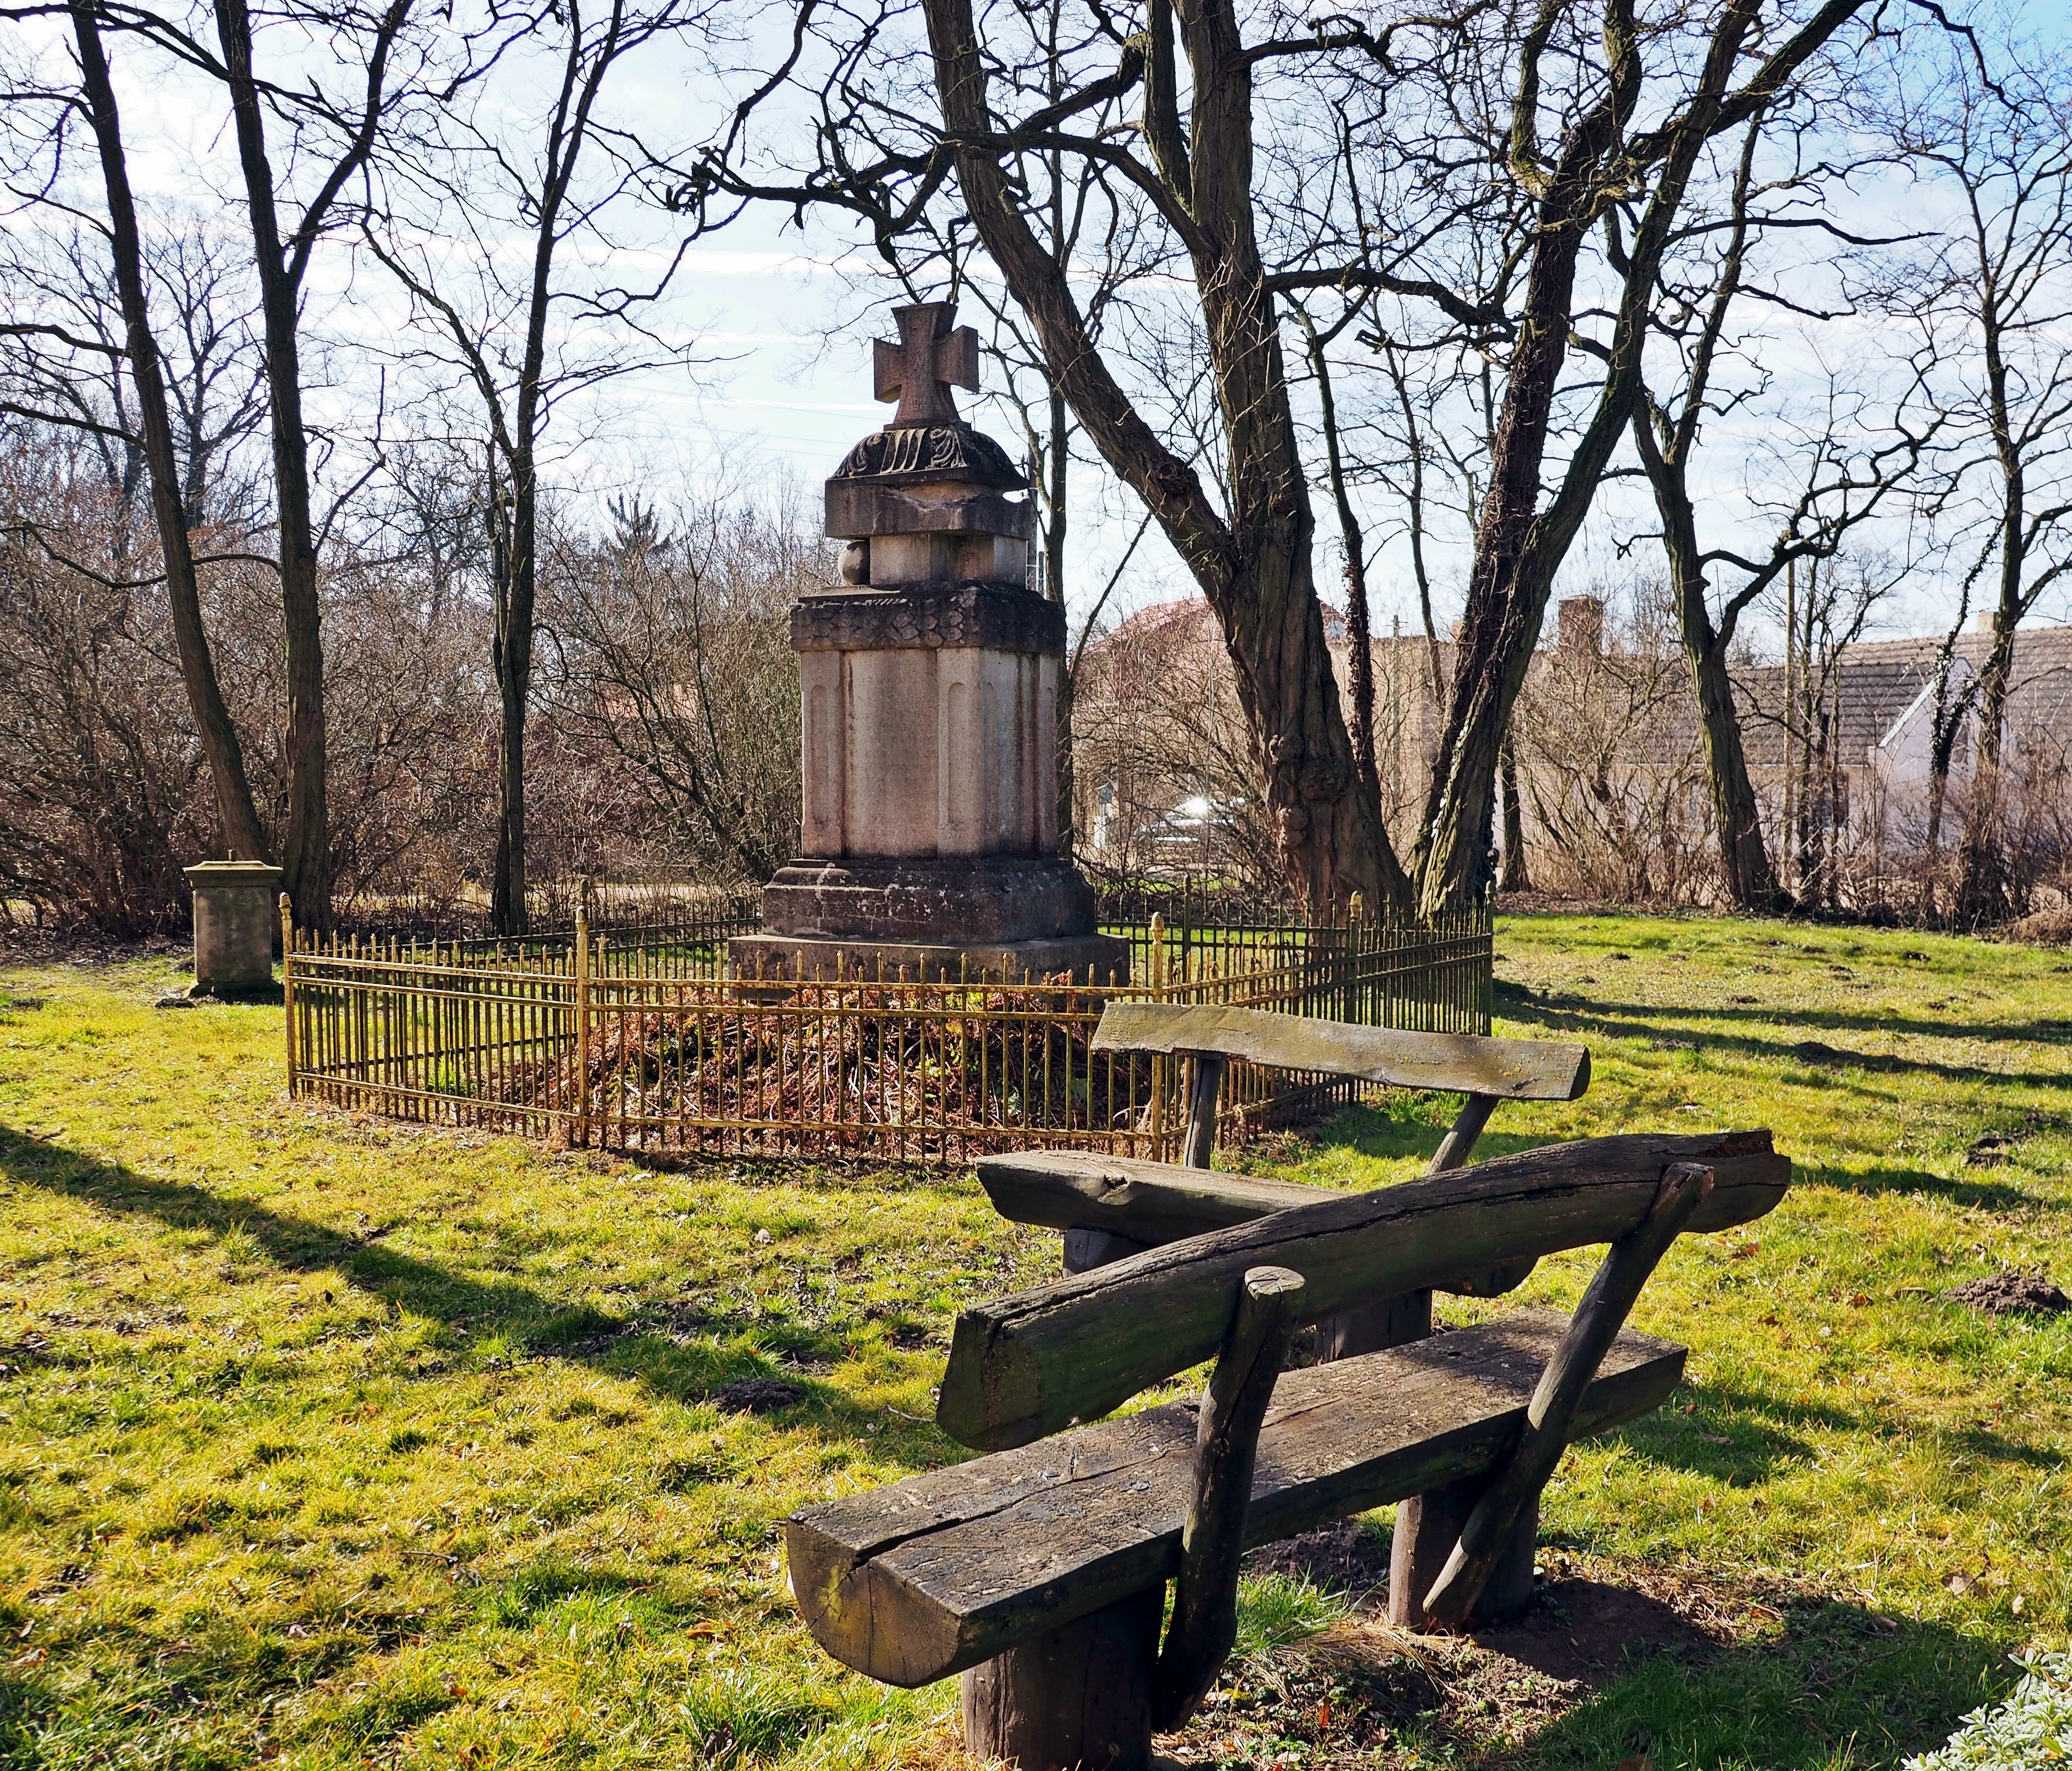
tree, nature, plant, flower, monument, live, park, cemetery, grave, sculpture, memorial, woodland, rural area